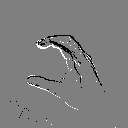
ASL letter: c